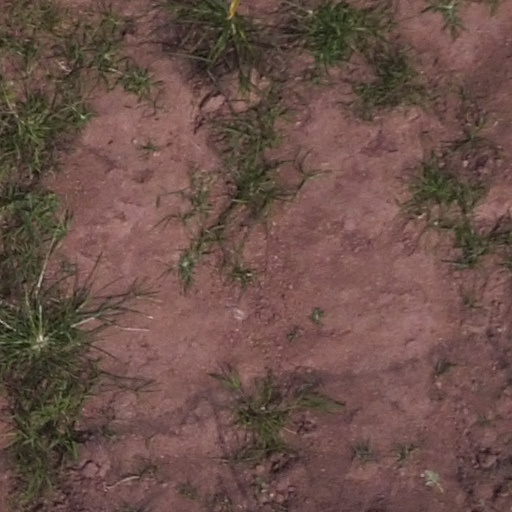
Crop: maize; corn